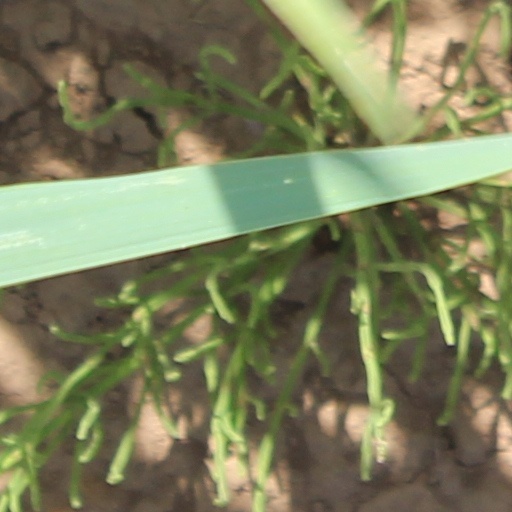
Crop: wheat